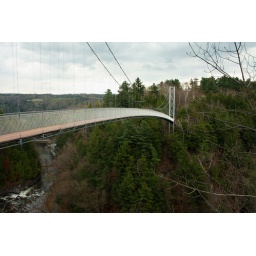
Longest pedestrian bridge in the world according to guiness book of world records.